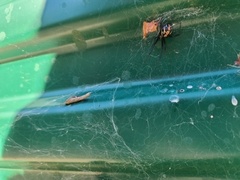
Species: Lactrodectus_hesperus